Randolph (ship)

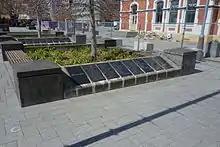
Randolph memorial in Cathedral Square in front of the former Chief Post Office

Randolph was a 664-ton ship-rigged merchant vessel constructed in 1849 in Sunderland. She was one of the First Four Ships that brought settlers to Christchurch, New Zealand.